Paramount Cabinaire

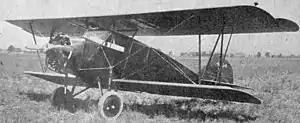
Cabinaire 110

The Paramount Cabinaire was a 1920s designed cabin biplane, designed by Walter J. Carr and produced by the Paramount Aircraft Corporation. Only eight were completed before production ceased.